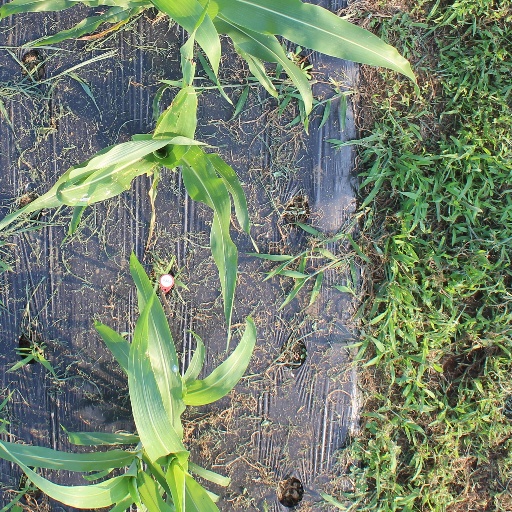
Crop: sorghum